Dangote Group

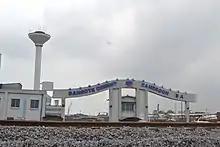
Entrance of Dangote Cement head office in Douala, Cameroon

Dangote Cement, the largest cement production company in Africa, with a market capitalization of almost US$14 billion on the Nigeria Stock Exchange, has subsidiaries in Benin, Cameroon, Ghana, Nigeria, South Africa and Zambia. In December 2010, the group signed an agreement with the Government of Zambia to construct a US$400 million cement plant in Zambia. It was completed in 2015 and is located in Ndola, The plant produces 42.5-grade cement to compete against the lower-grade but dominant 32.5 products in the market, the new plant is expected to have an annual output of 1.5 million metric tonnes of cement.